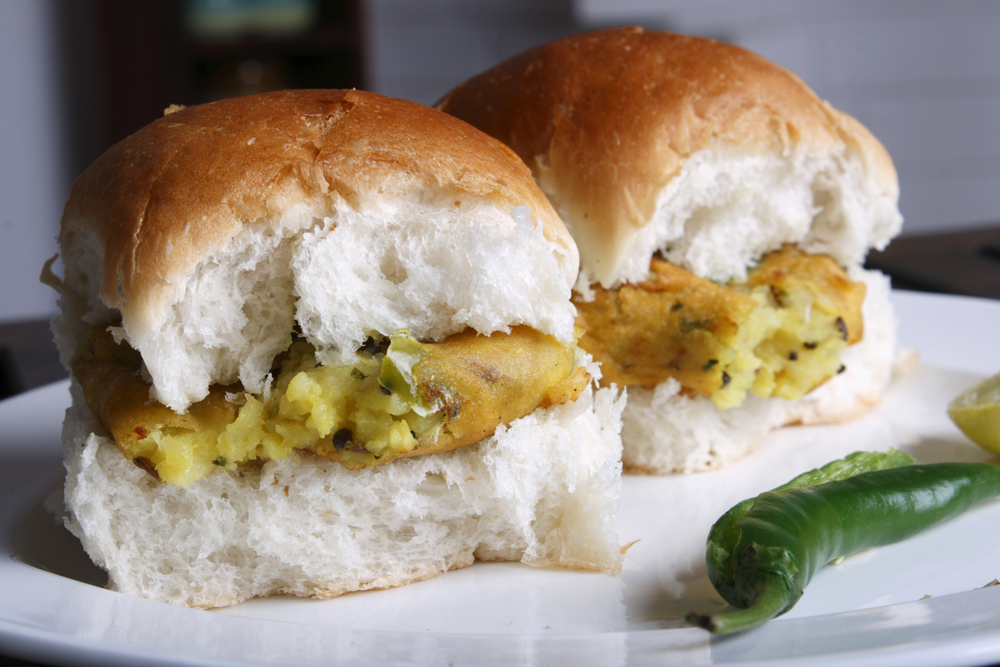
Dish: samosa